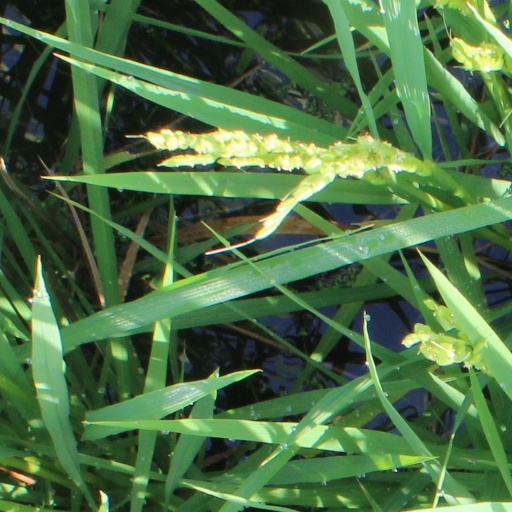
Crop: rice